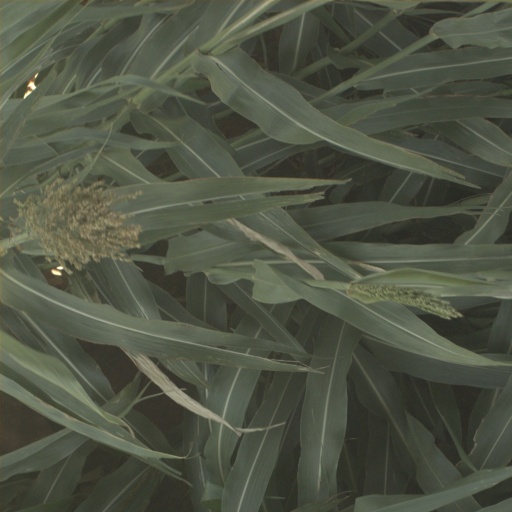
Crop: sorghum